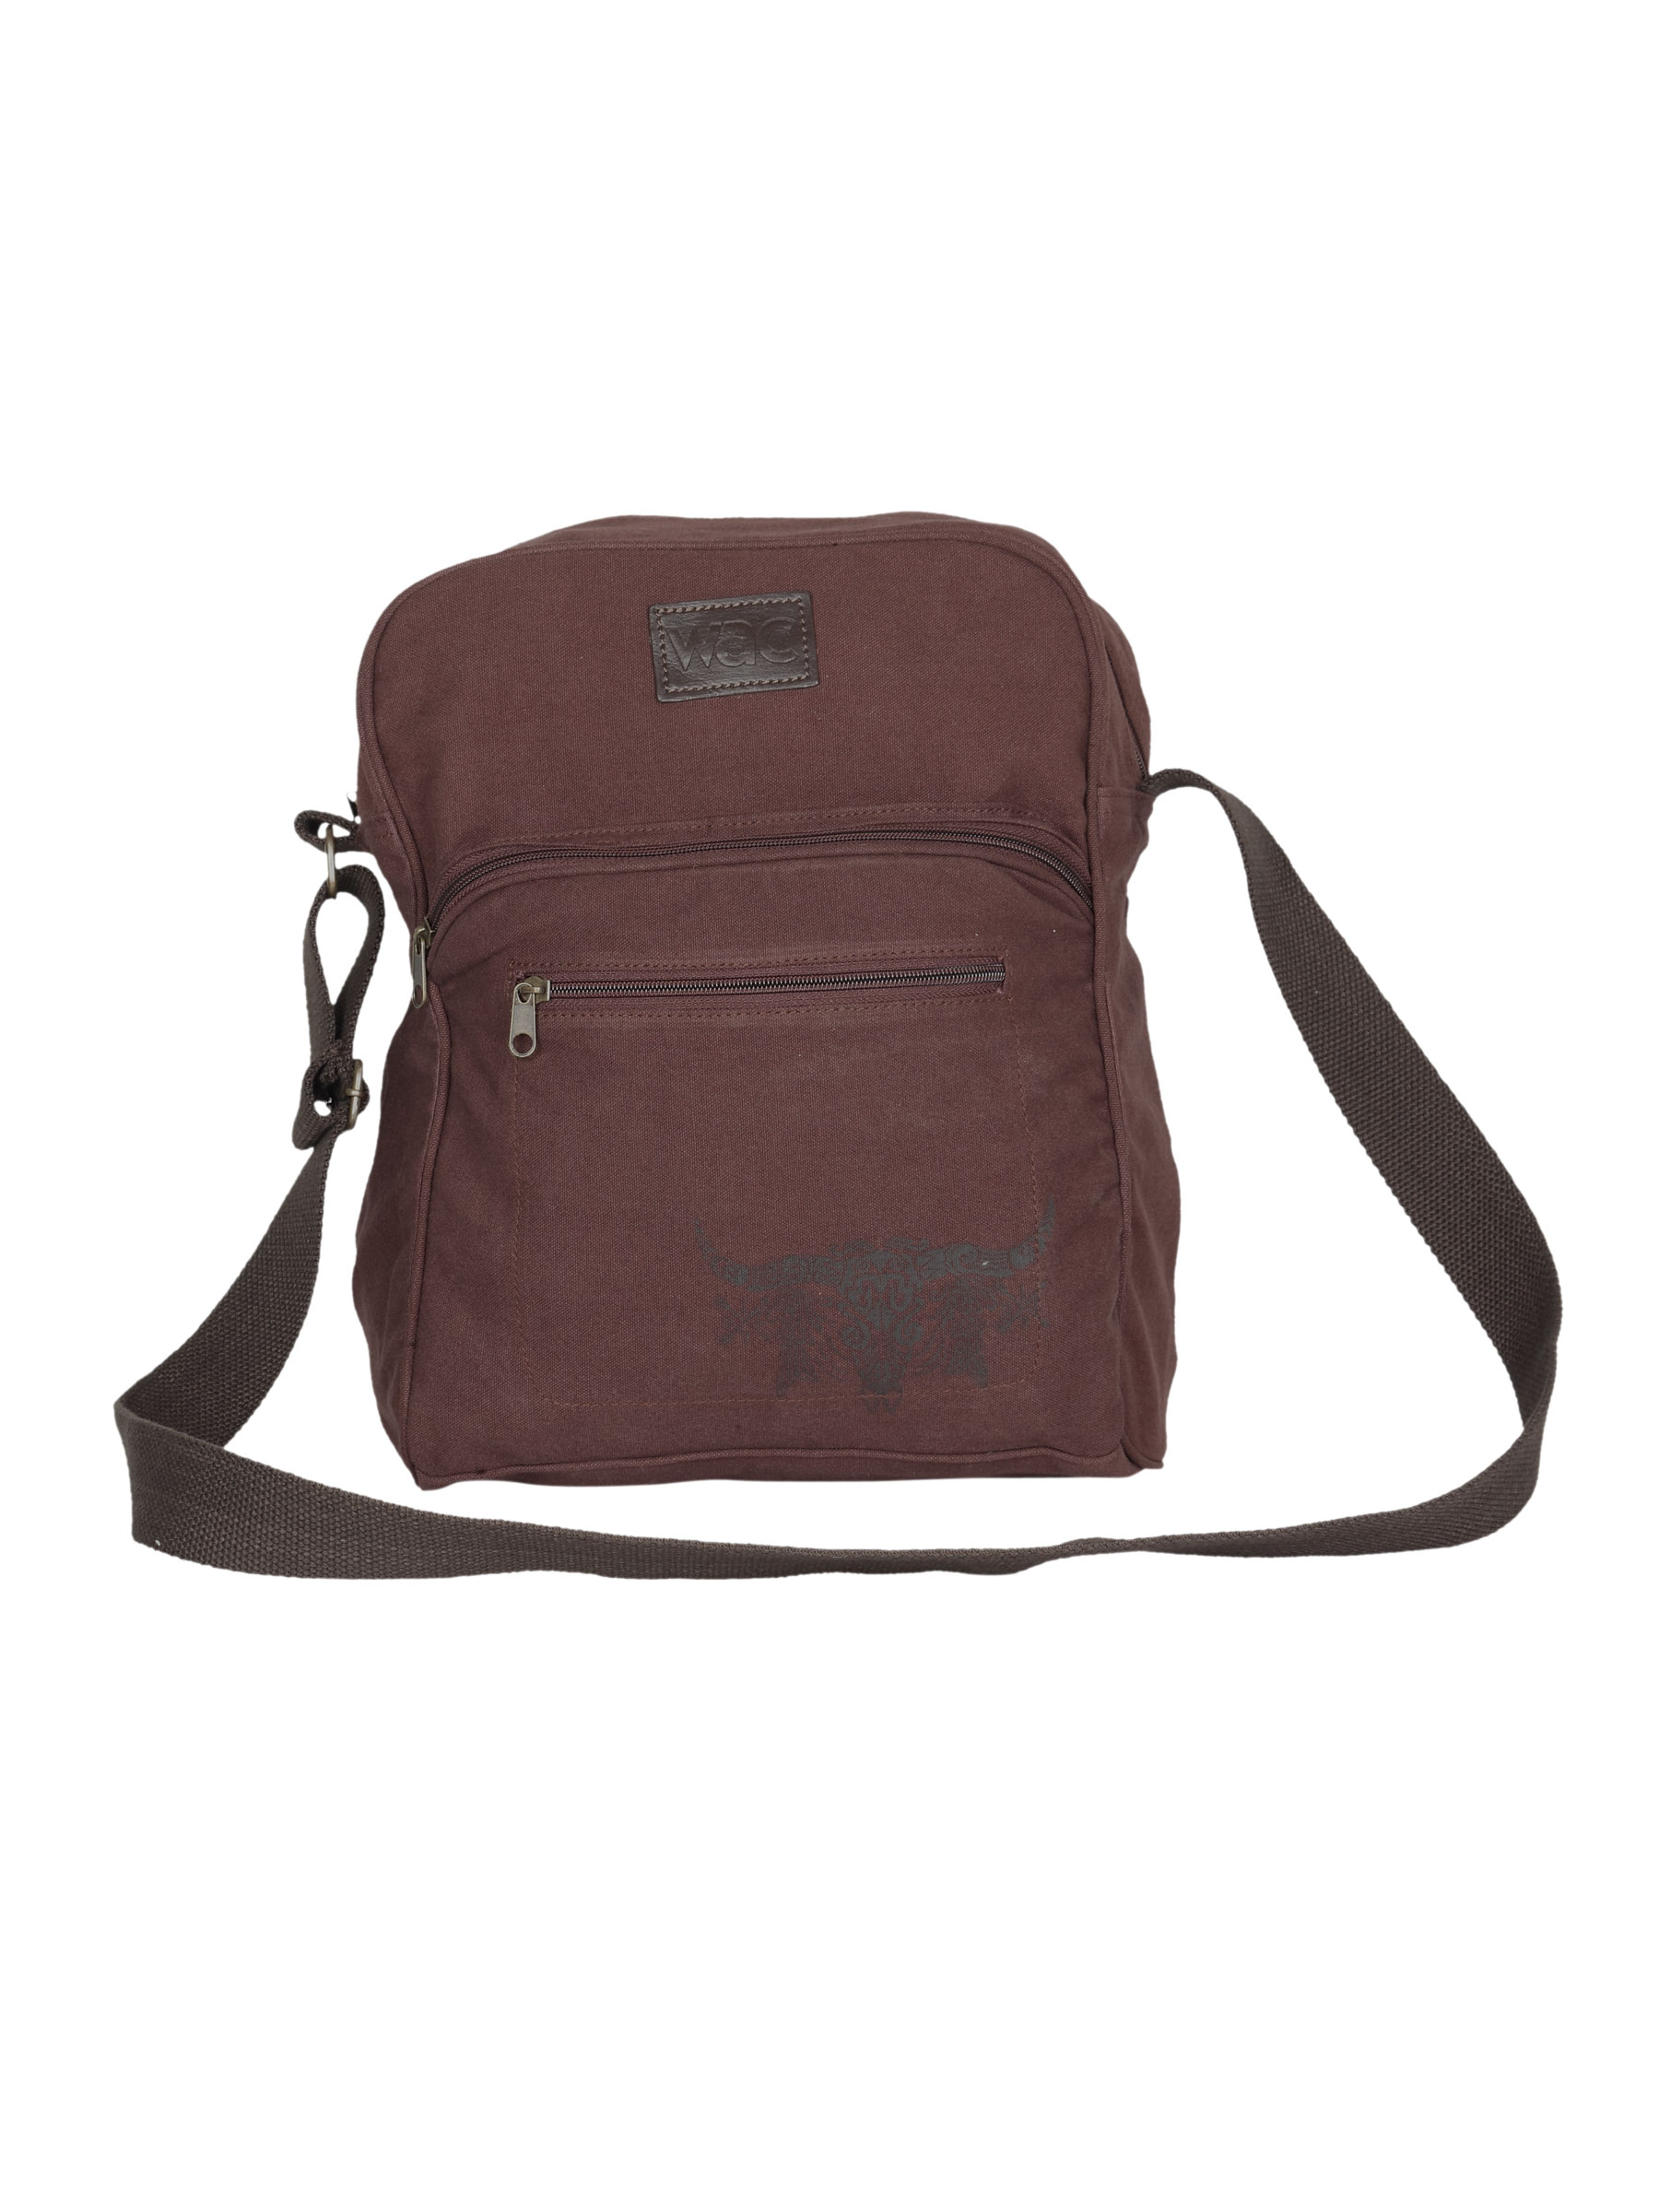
Wrangler Men Brown Canvas Bag
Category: Accessories / Bags / Messenger Bag
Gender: Men
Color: Brown
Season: Summer 2011
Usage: Casual